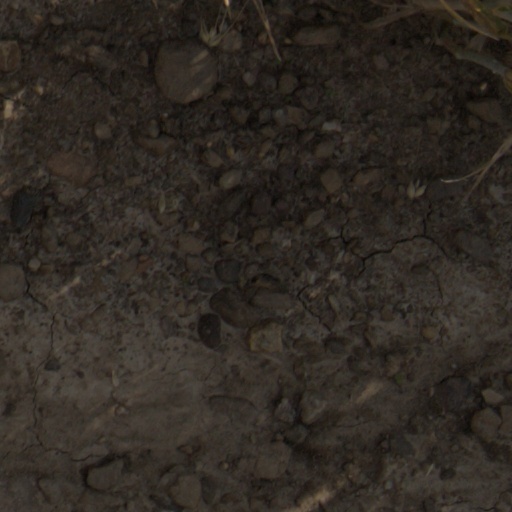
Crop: wheat